Andrew Stewart, 1st Lord Avandale

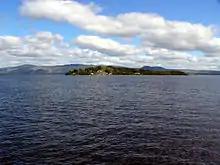
Andrew Stewart was raised at Inchmurrin, Loch Lomond, where his grandmother Isabella of Lennox retired after her release from Tantallon Castle.

Andrew Stewart (c. 14201488) was Lord Chancellor of Scotland from 1460 to 1482 and one of the leading servants of King James III of Scotland.